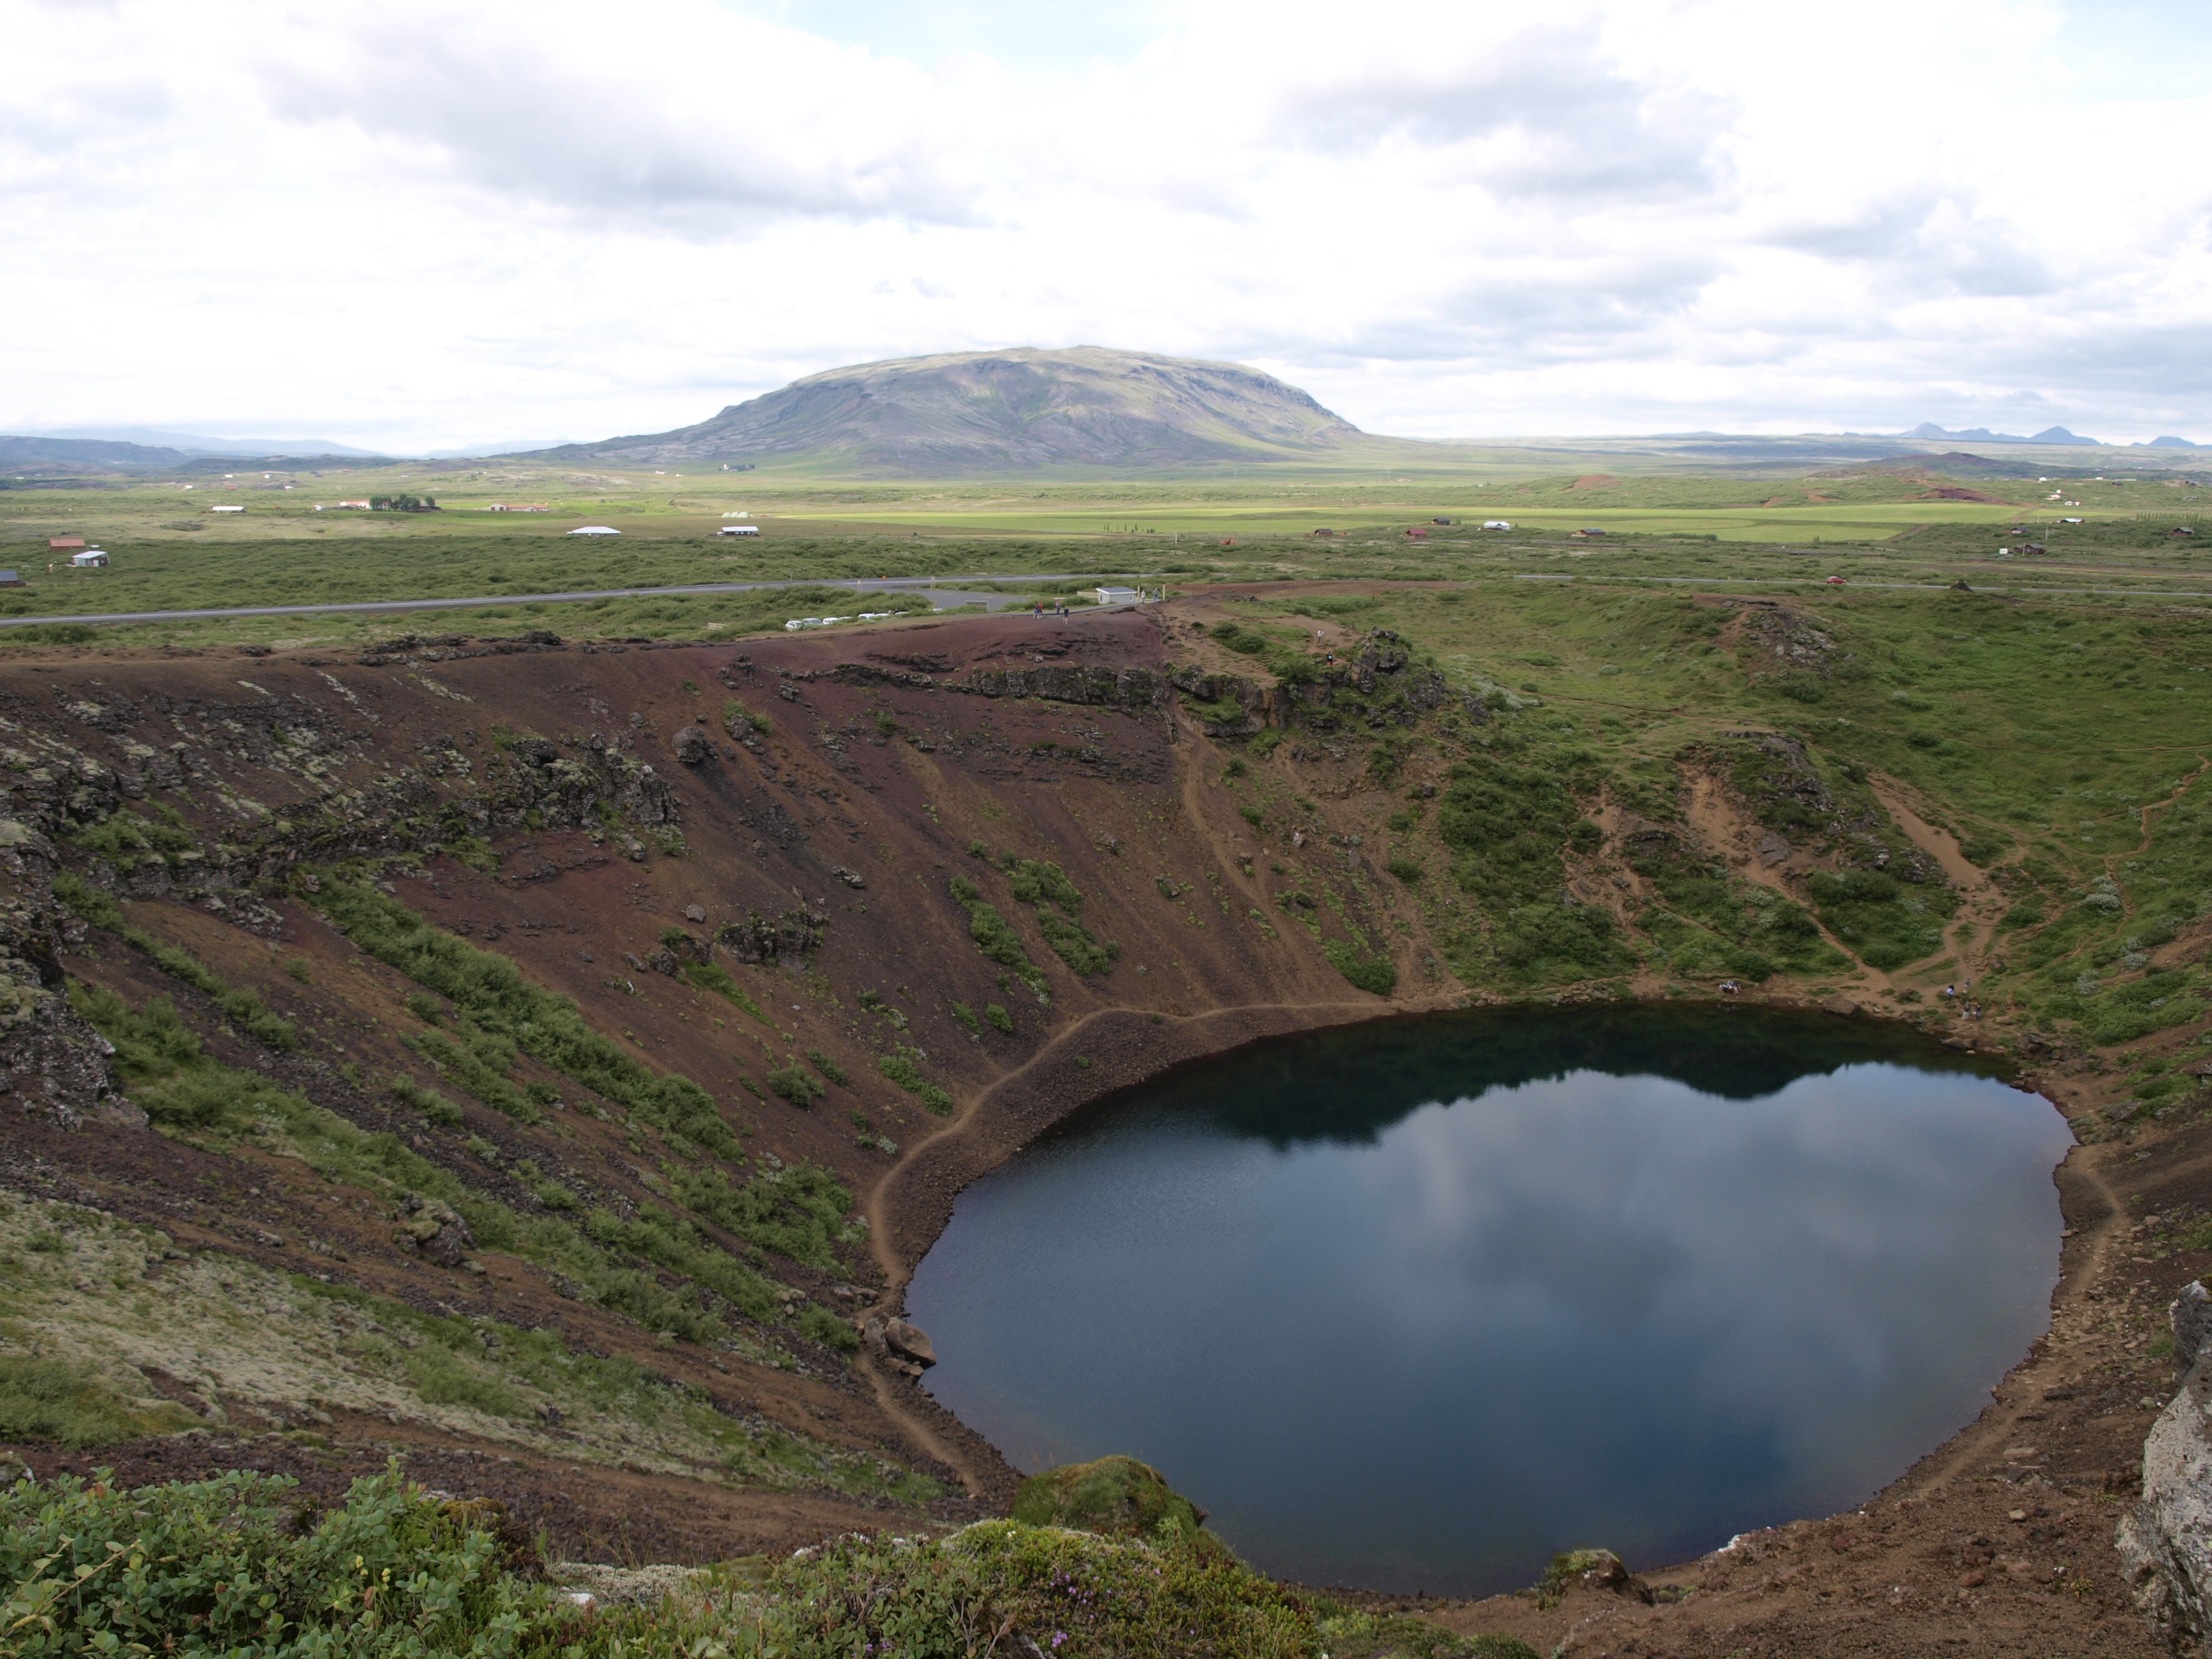
landscape, coast, mountain, hill, lake, iceland, reservoir, highland, terrain, ridge, geology, plateau, fell, loch, crater lake, tarn, volcanic crater, aerial photography, mountain pass, volcanism